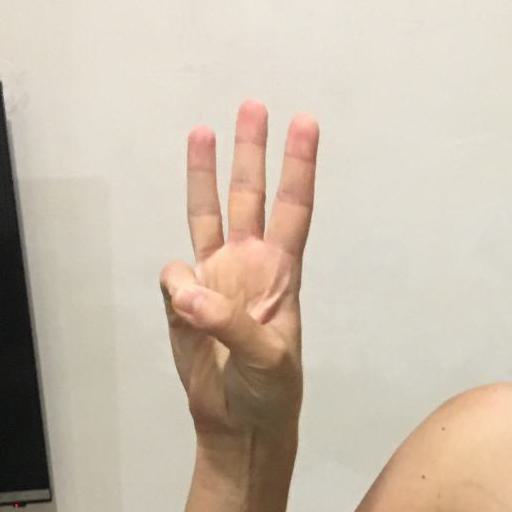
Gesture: three